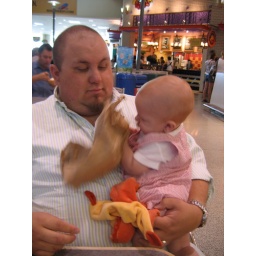
At Midway, deciding that the brown paper bag my lunch came in is more interesting than anything else.